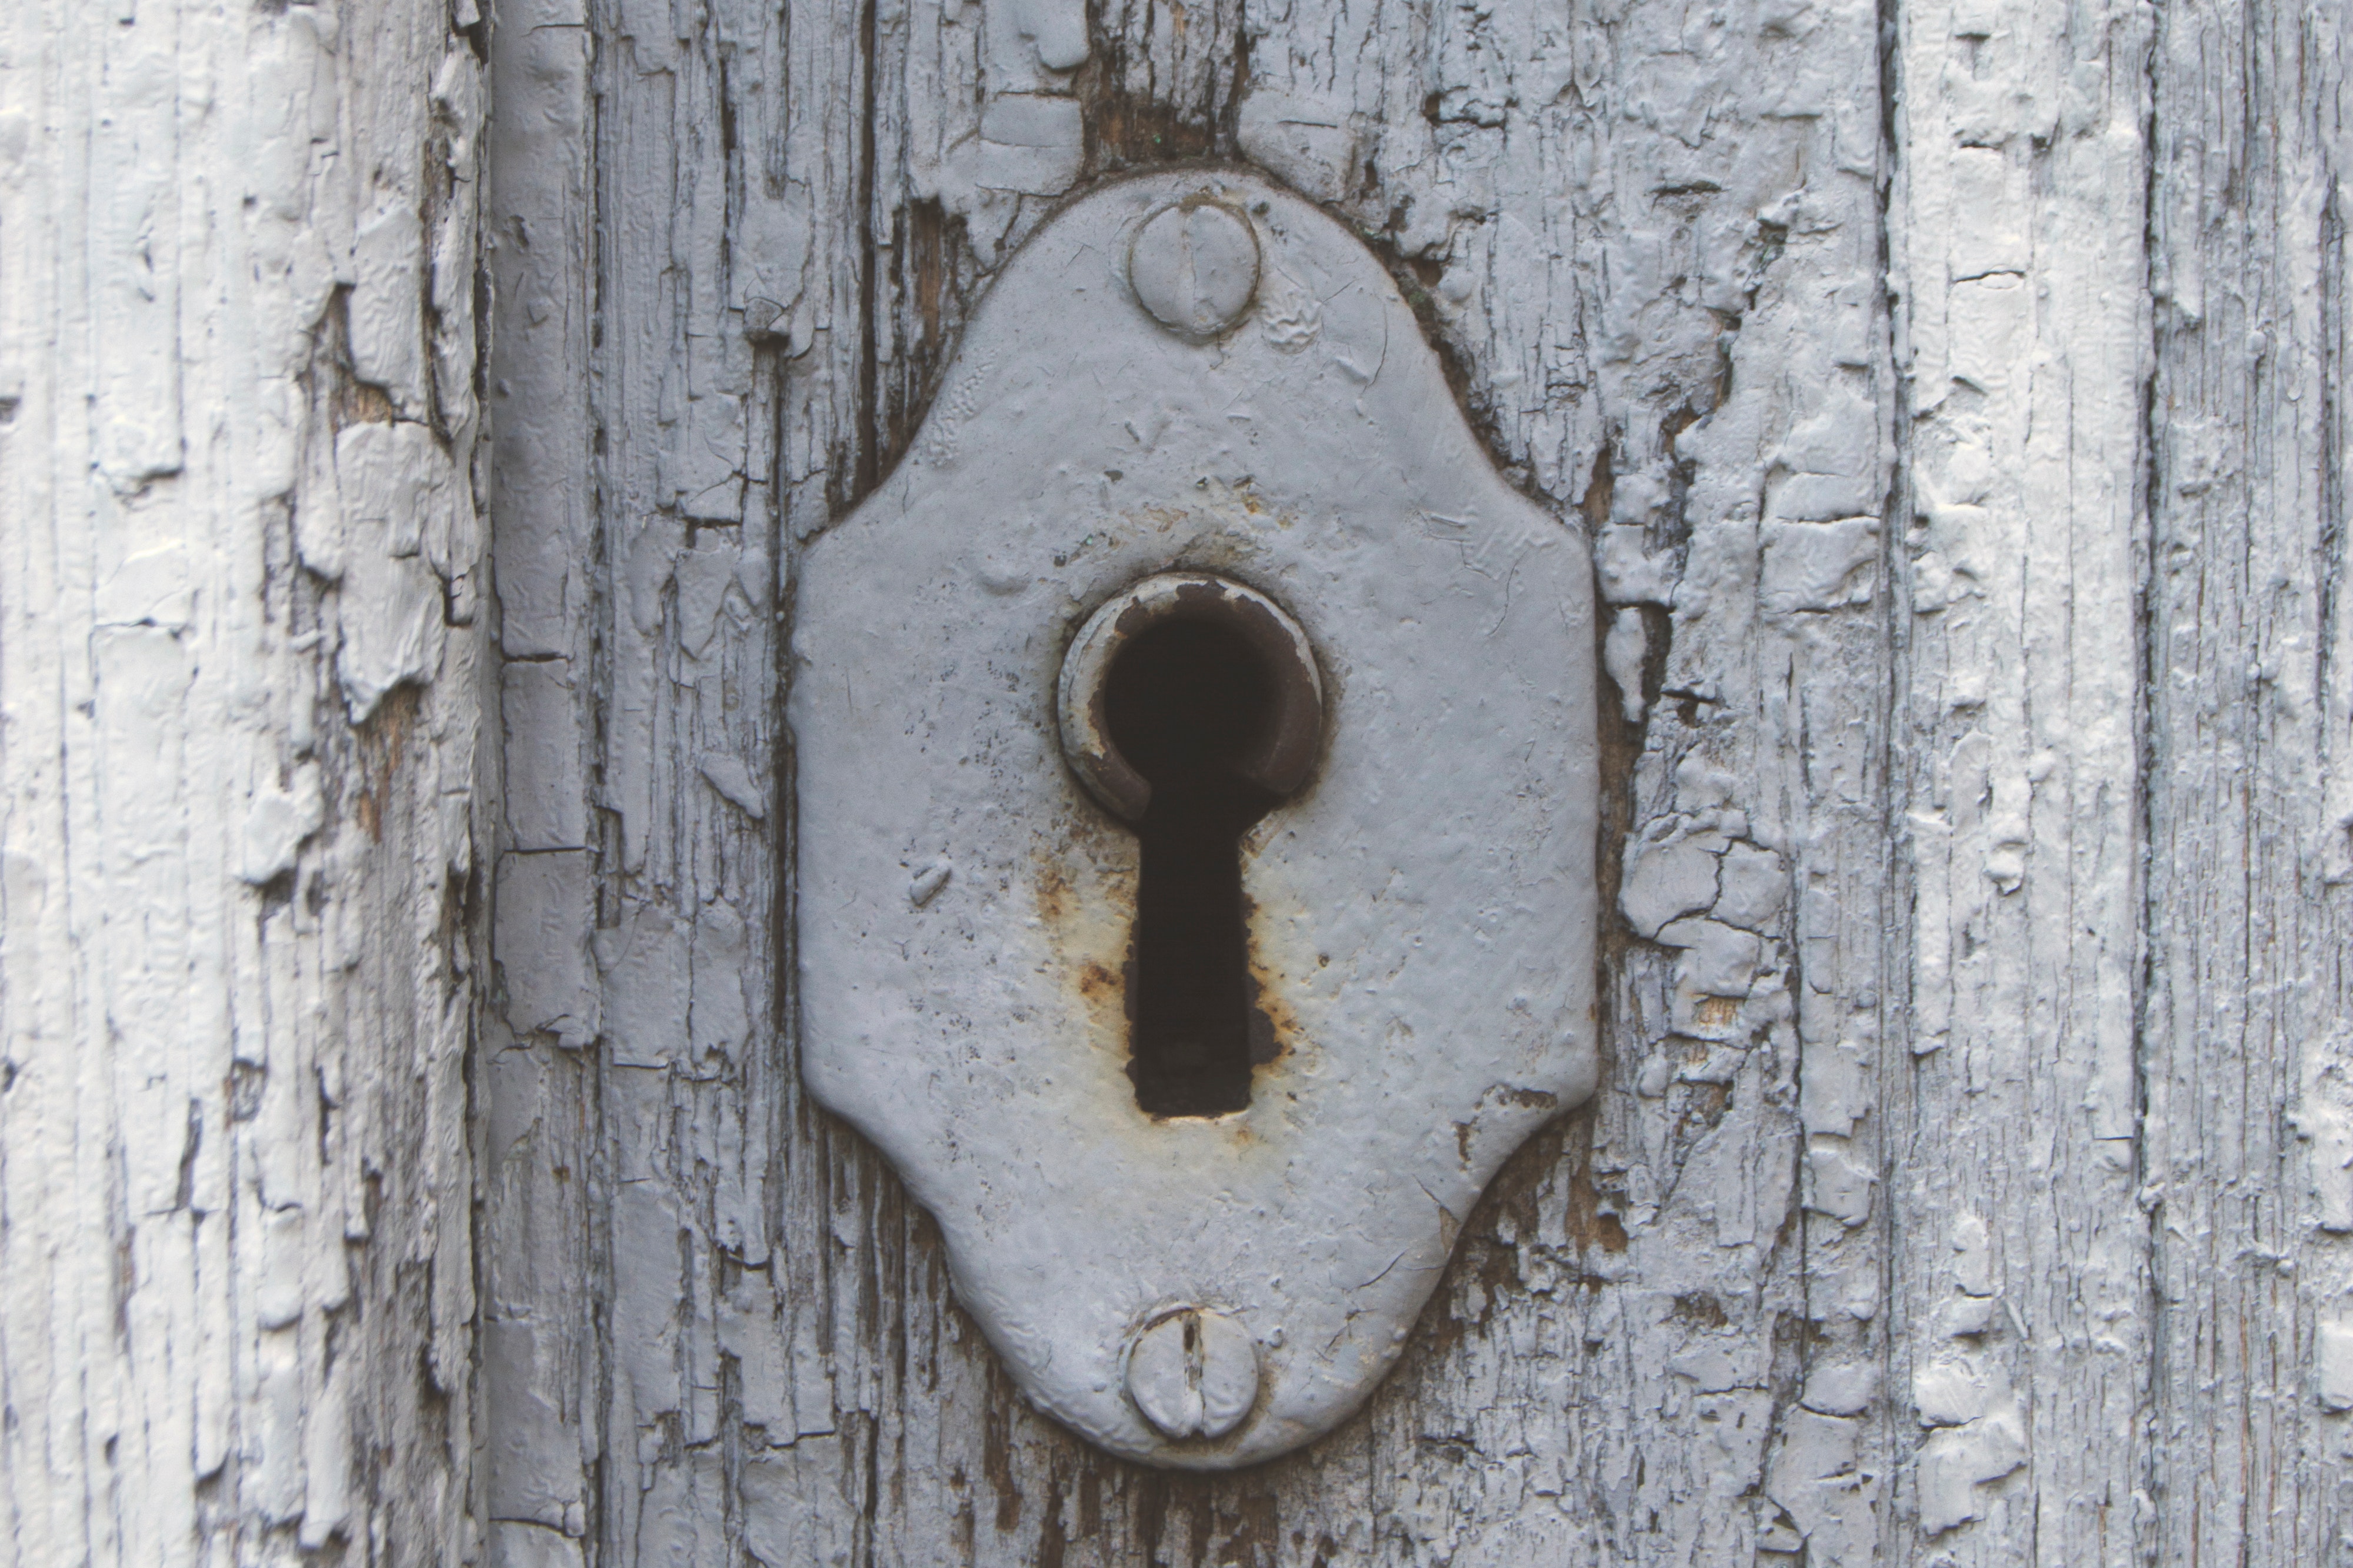
wood, number, rust